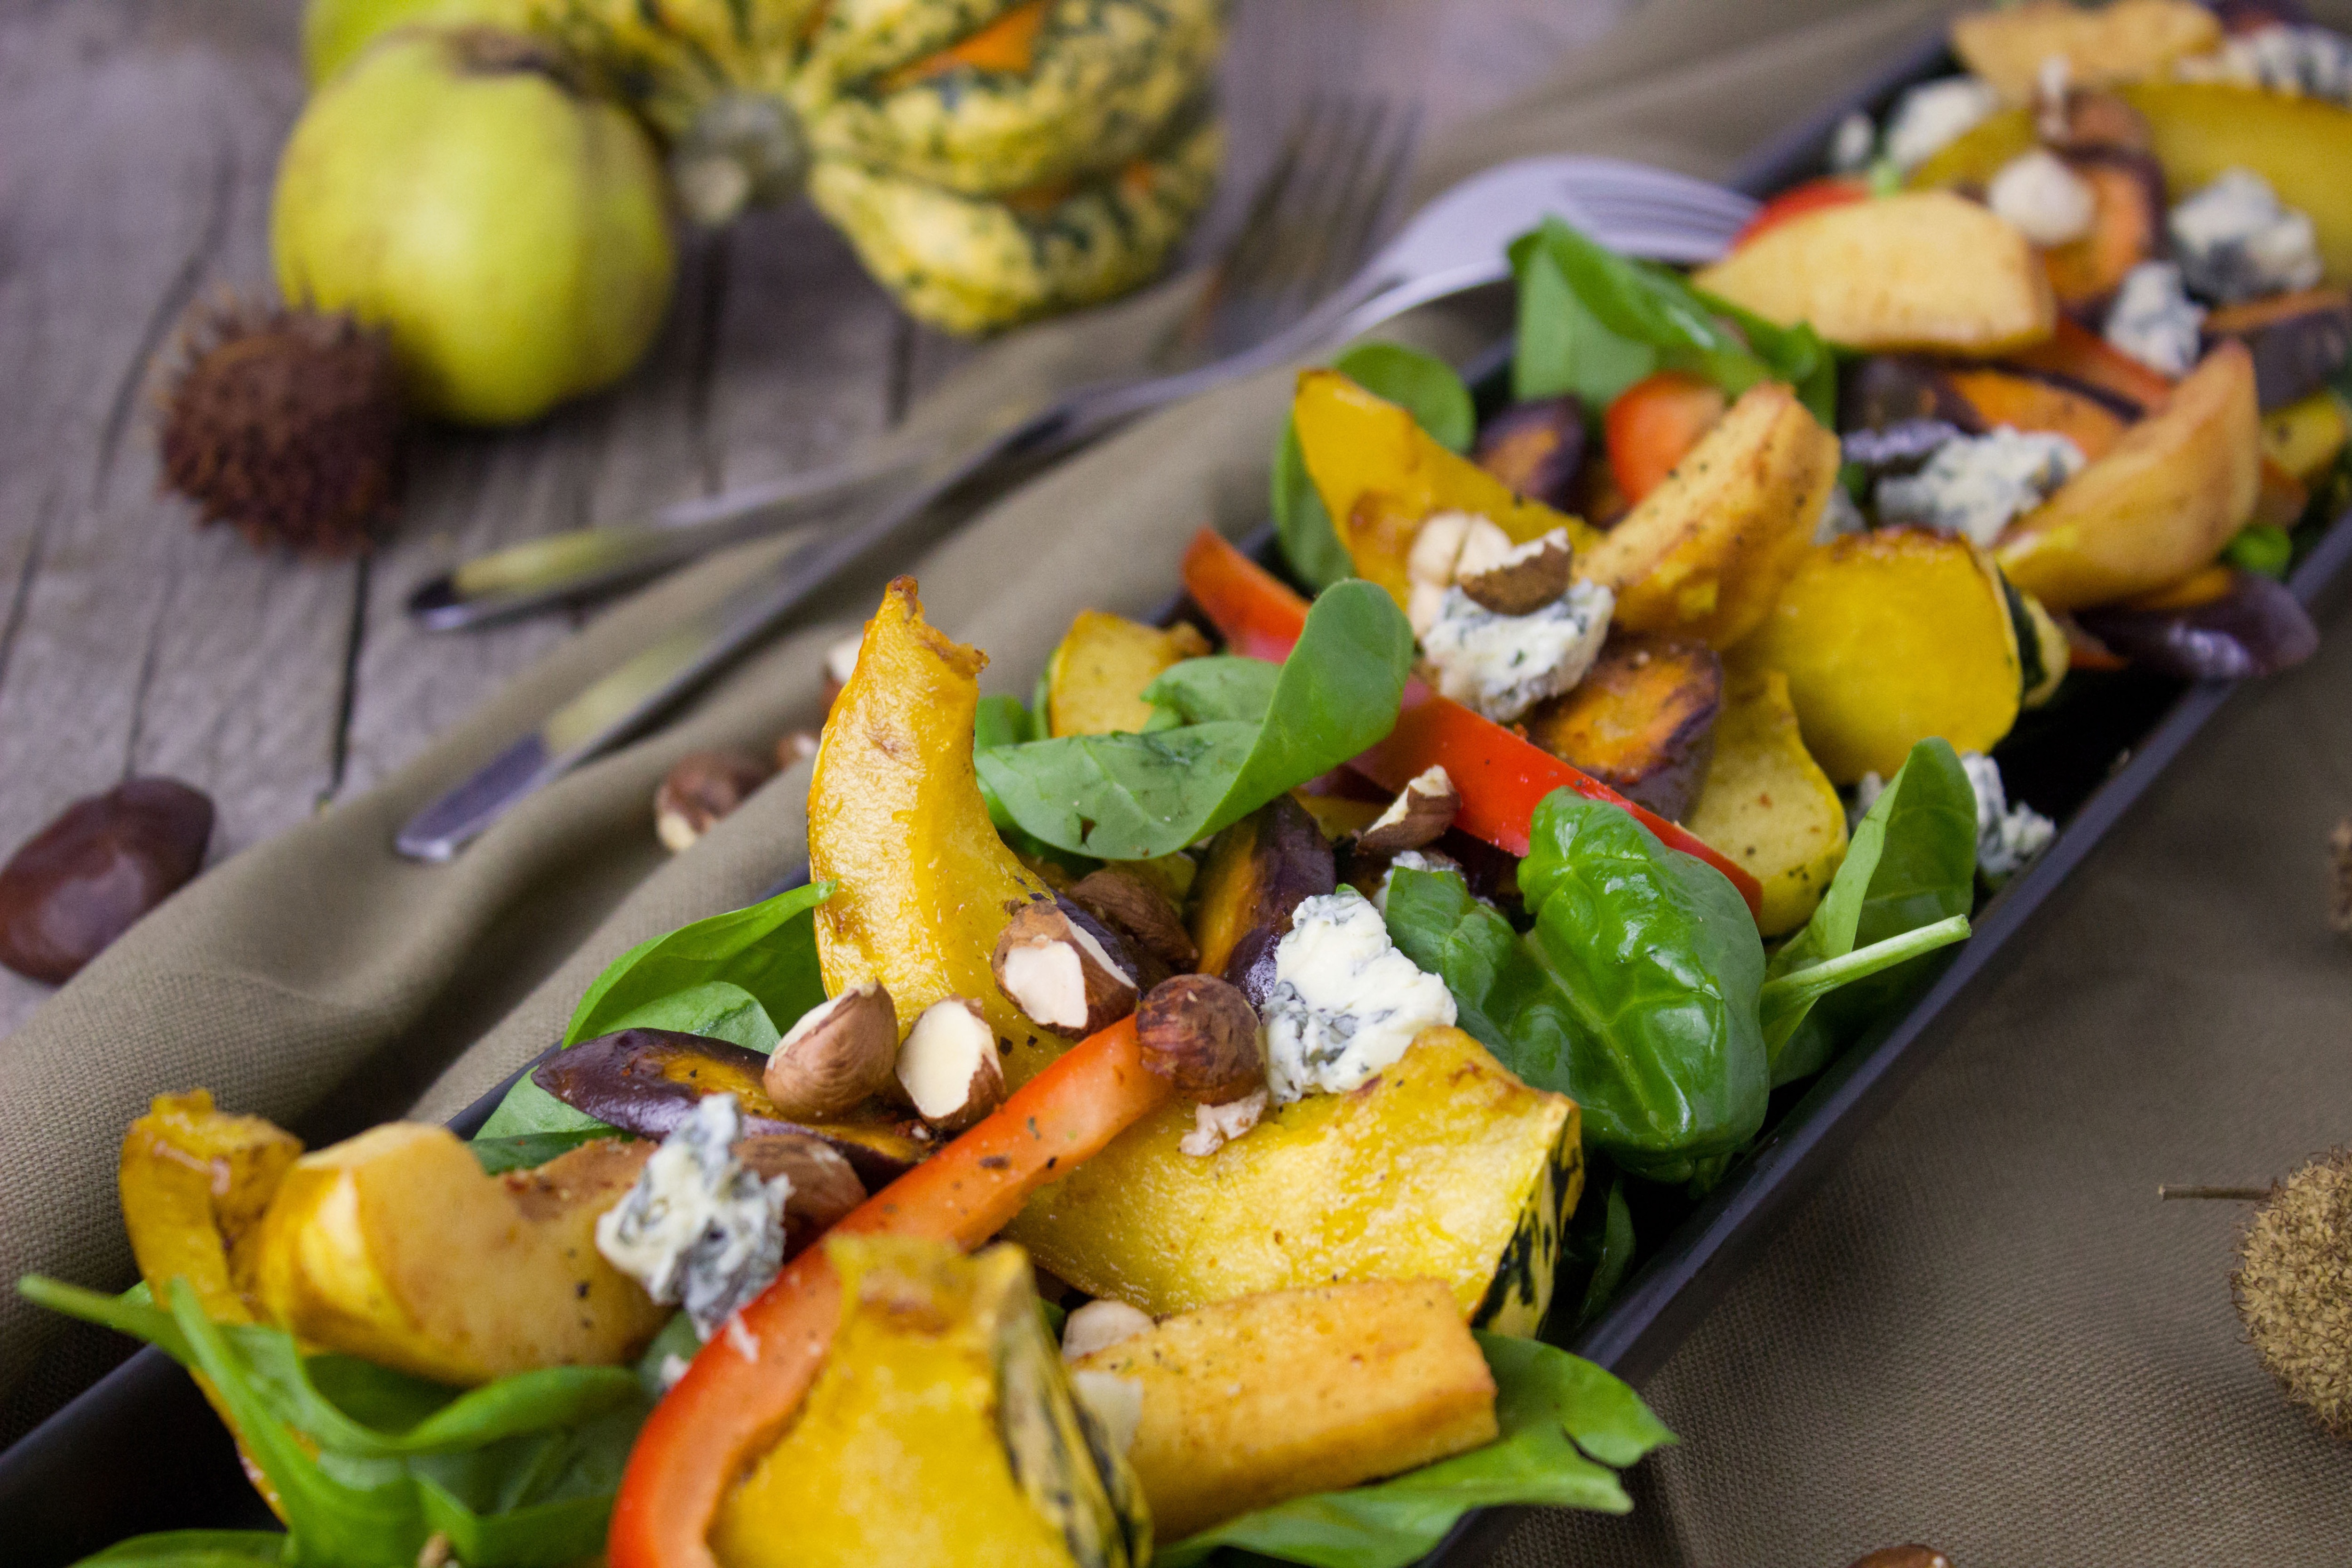
food, dish, vegetable, ingredient, cuisine, salad, fruit salad, spinach salad, vegetarian food, peach, produce, vegan nutrition, plant, recipe, fruit, leaf vegetable, spinach, mango, pineapple, herb, summer squash, orange, mediterranean food